Ian Coldwater

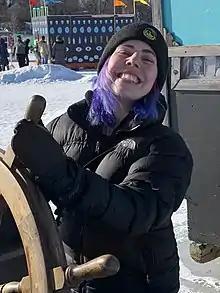
Coldwater in 2020

Ian Coldwater is an American computer security specialist, hacker, and public speaker specializing in Kubernetes and cloud native security. They are a Senior Principal Security Architect at Docker, Inc., and co-chair the Kubernetes special interest group Kubernetes SIG Security.